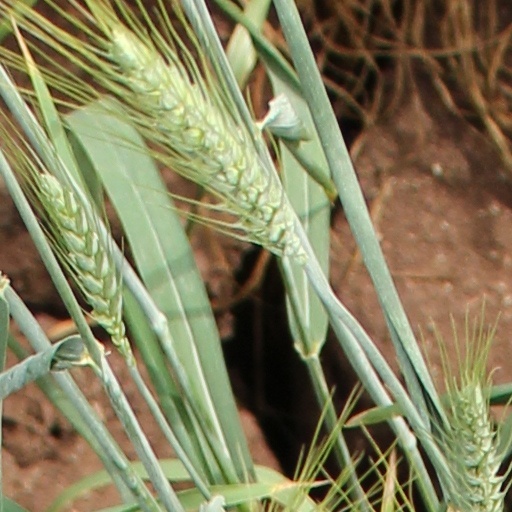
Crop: wheat